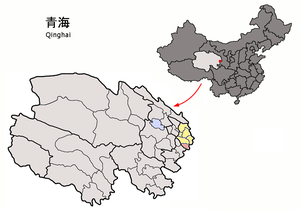
Le xian autonome salar de Xunhua est un district administratif de la province du Qinghai en Chine. Il est placé sous la juridiction de la préfecture de Haidong.